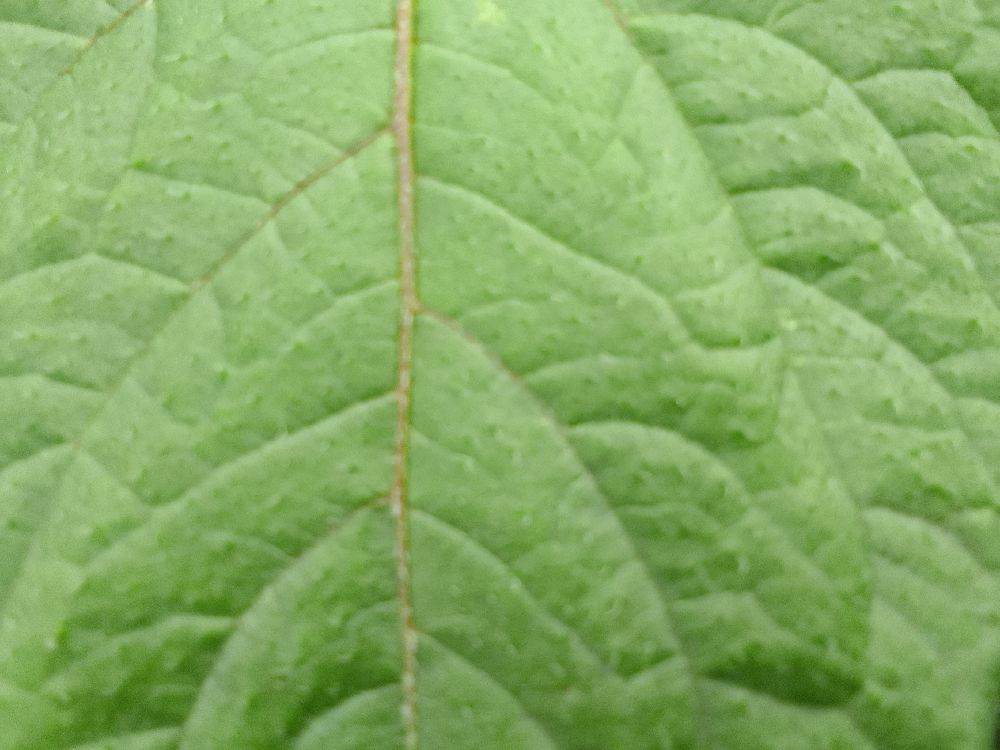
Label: Healthy